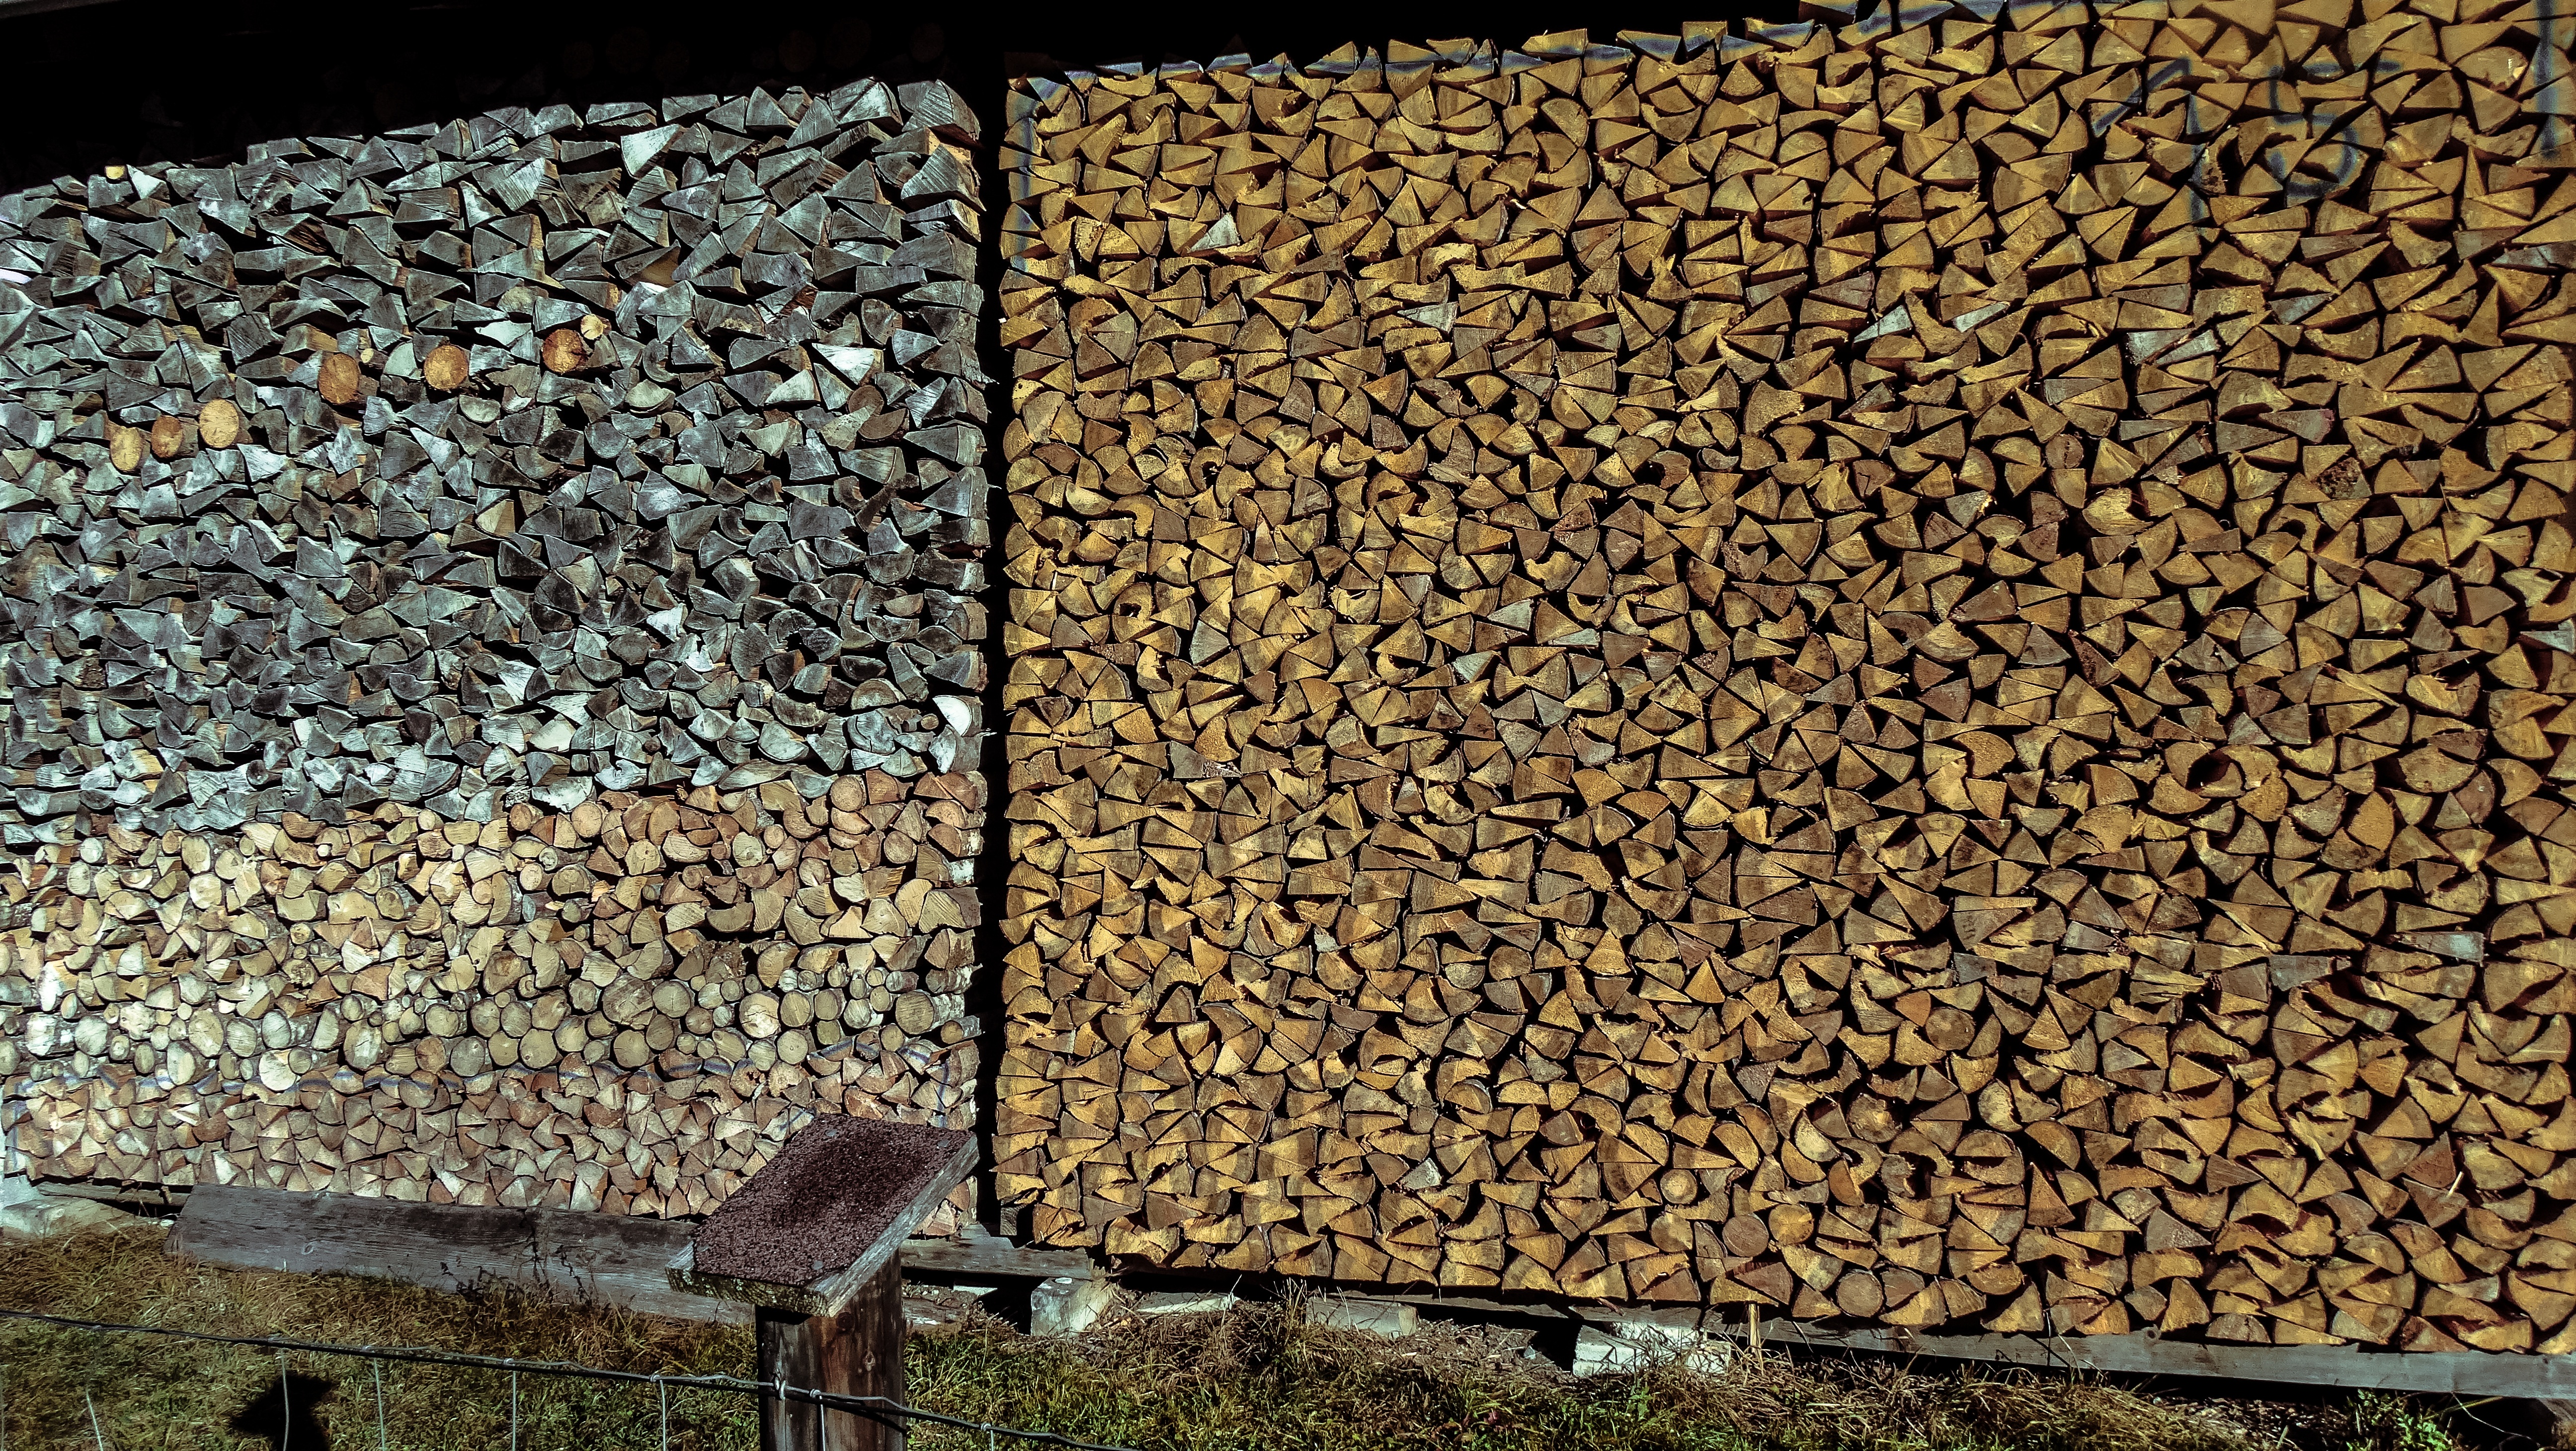
rock, wood, wall, soil, material, storage, lena, orderly, log in, grass family